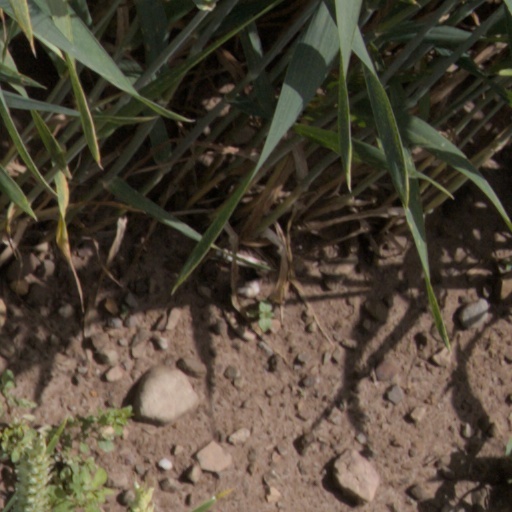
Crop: wheat